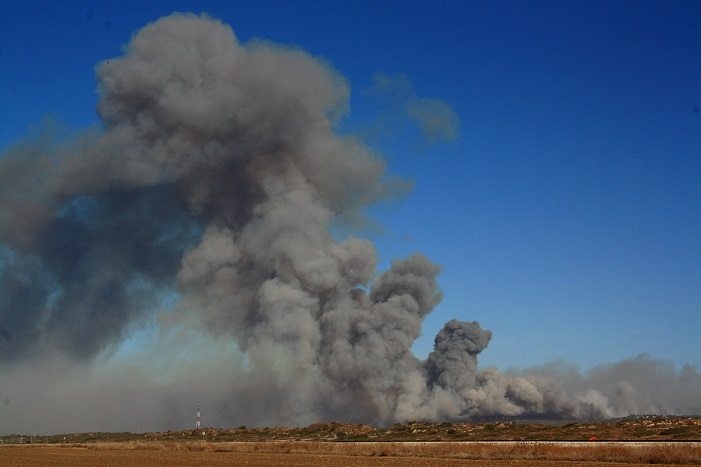
Fire: no
Smoke: yes